Greenville Commercial Historic District (Greenville, Mississippi)

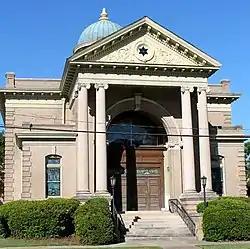

The Greenville Commercial Historic District in Greenville, Mississippi is a historic district that was listed on the National Register of Historic Places (NRHP) in 1997. It includes 12 contributing buildings, covering the majority of the 200 block of Main Street, plus 300 Main Street, 200 Walnut Street, 206 Walnut Street, and 211 Walnut Street. Among its properties are the Old Delta Democrat Times Building (c. 1880) at 201-203 Main St., and the First National Bank of Greenville (1903, designed by Barber & Klutz) which are both separately NRHP-listed.